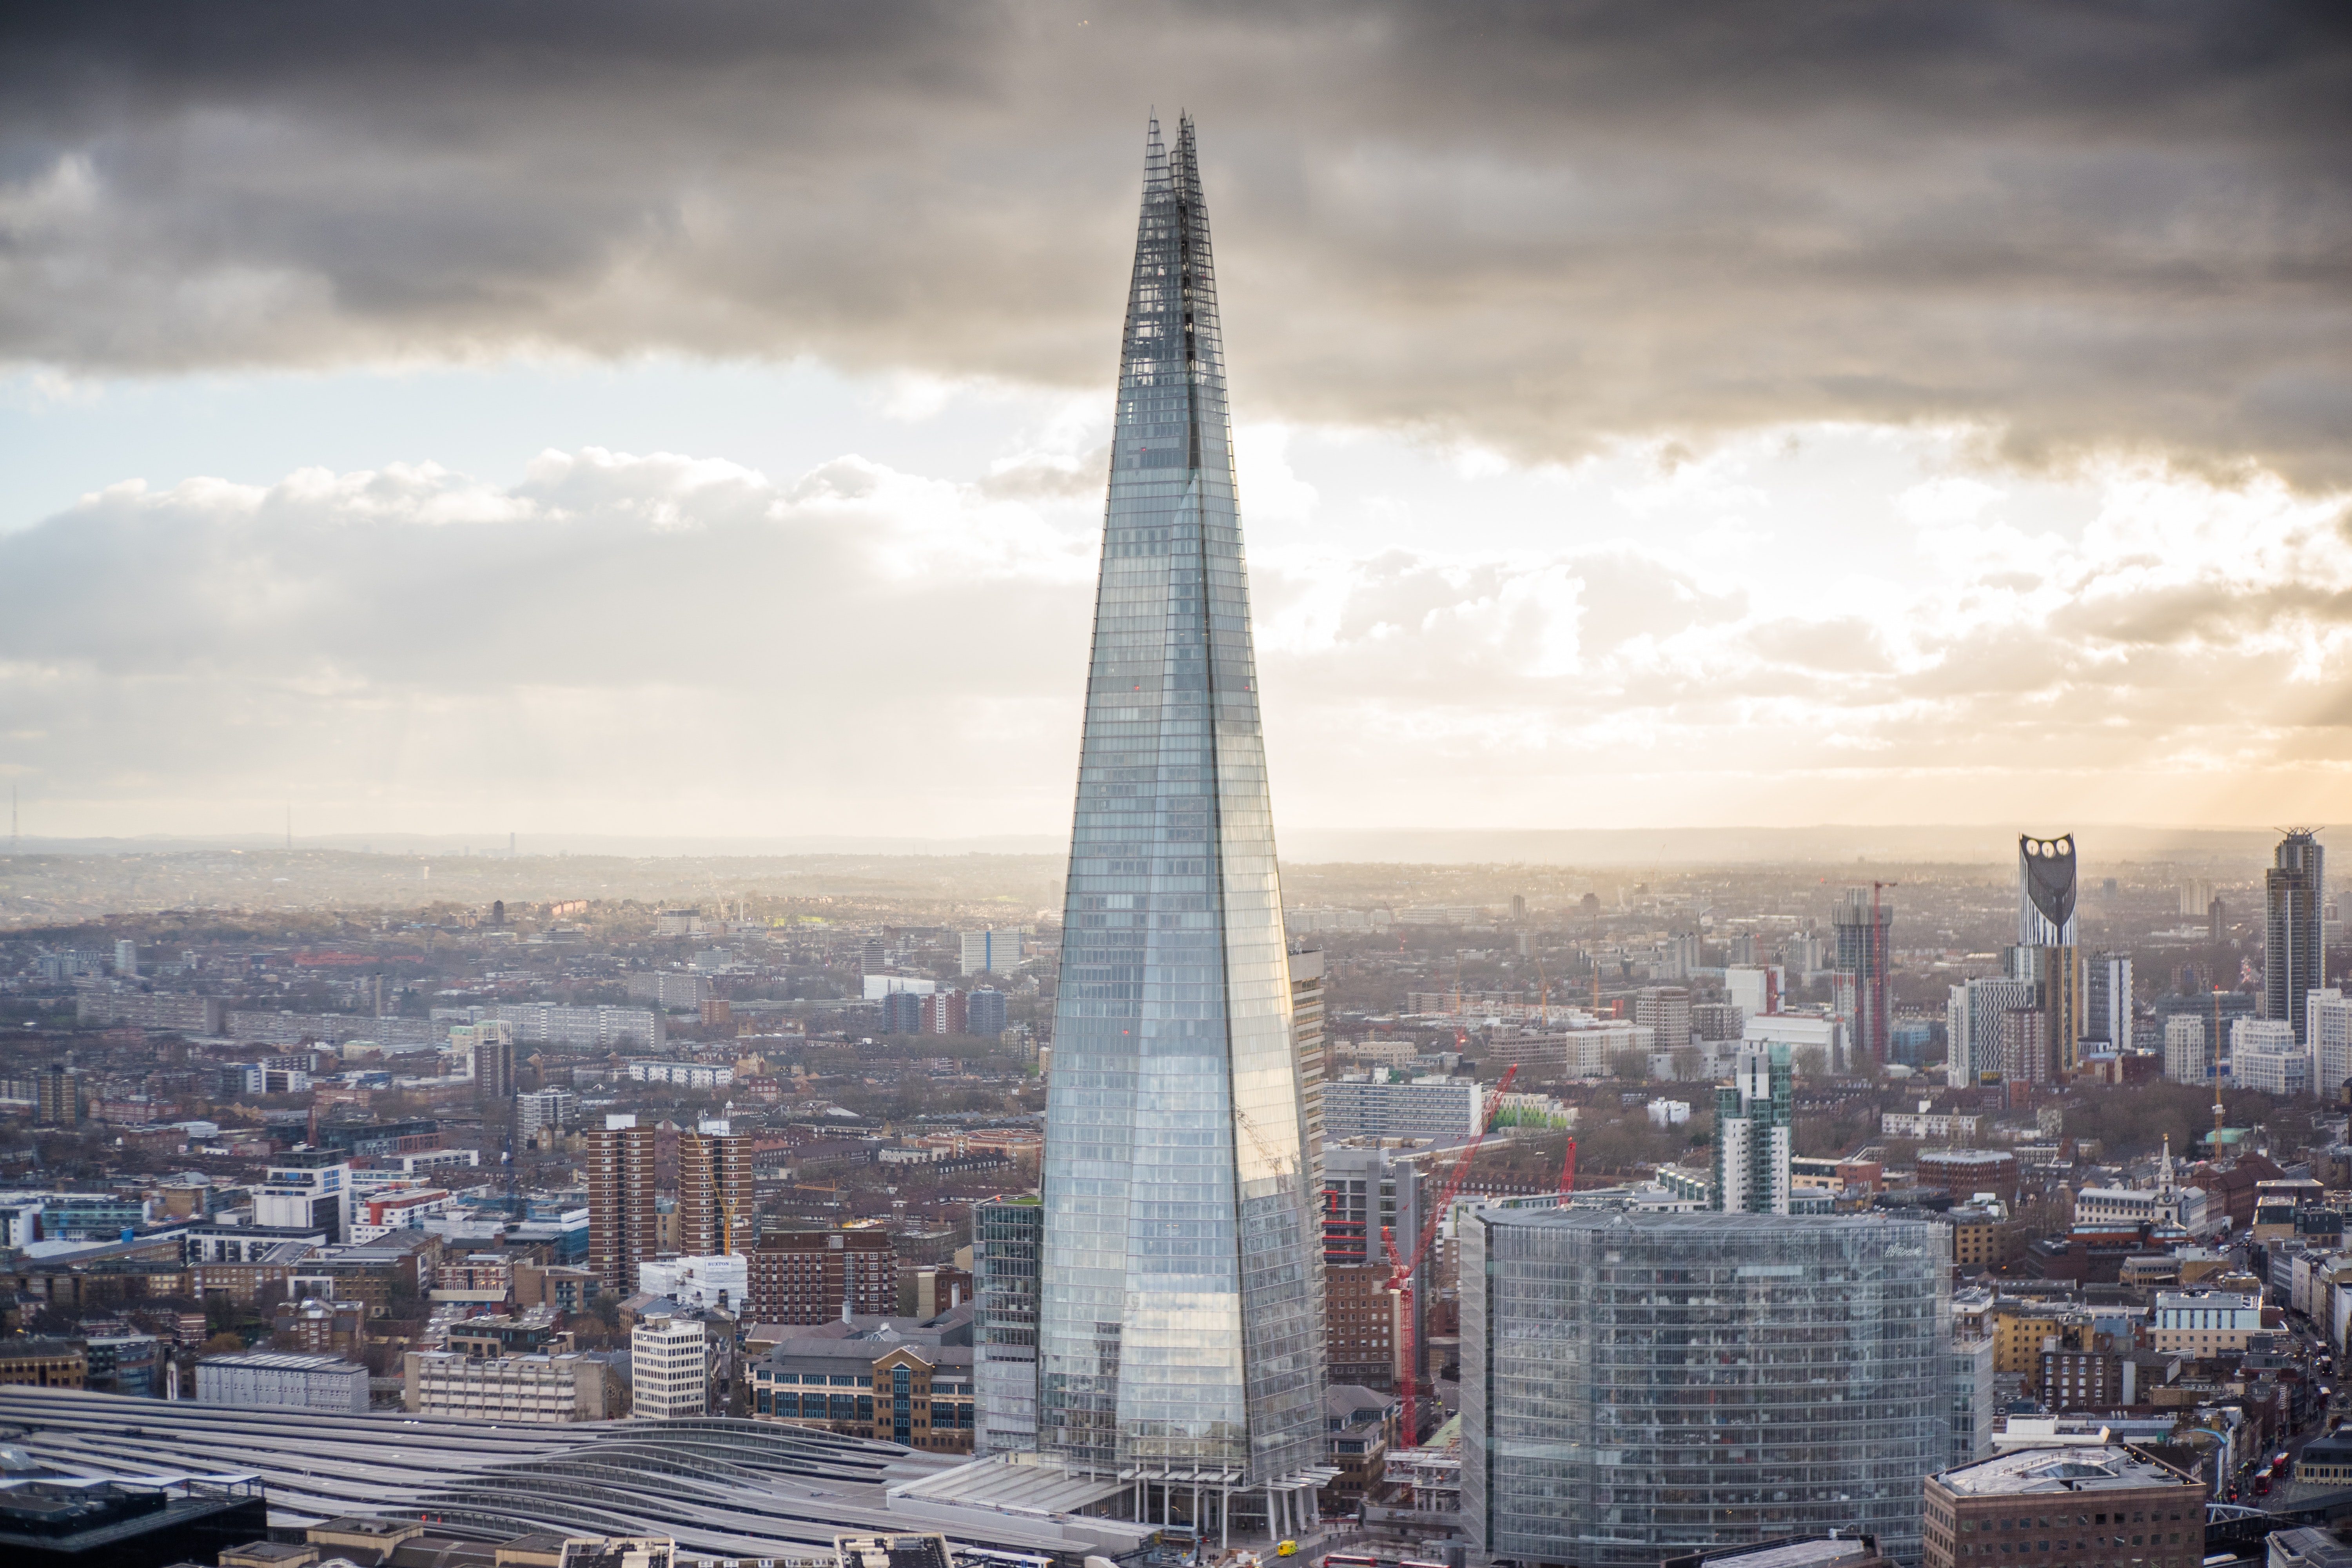
metropolitan area, skyscraper, urban area, cityscape, city, landmark, metropolis, daytime, tower block, tower, sky, human settlement, building, spire, architecture, skyline, cloud, mixed use, downtown, corporate headquarters, monument, photography, urban design, landscape, horizon, headquarters, condominium, commercial building, national historic landmark, world, tourism